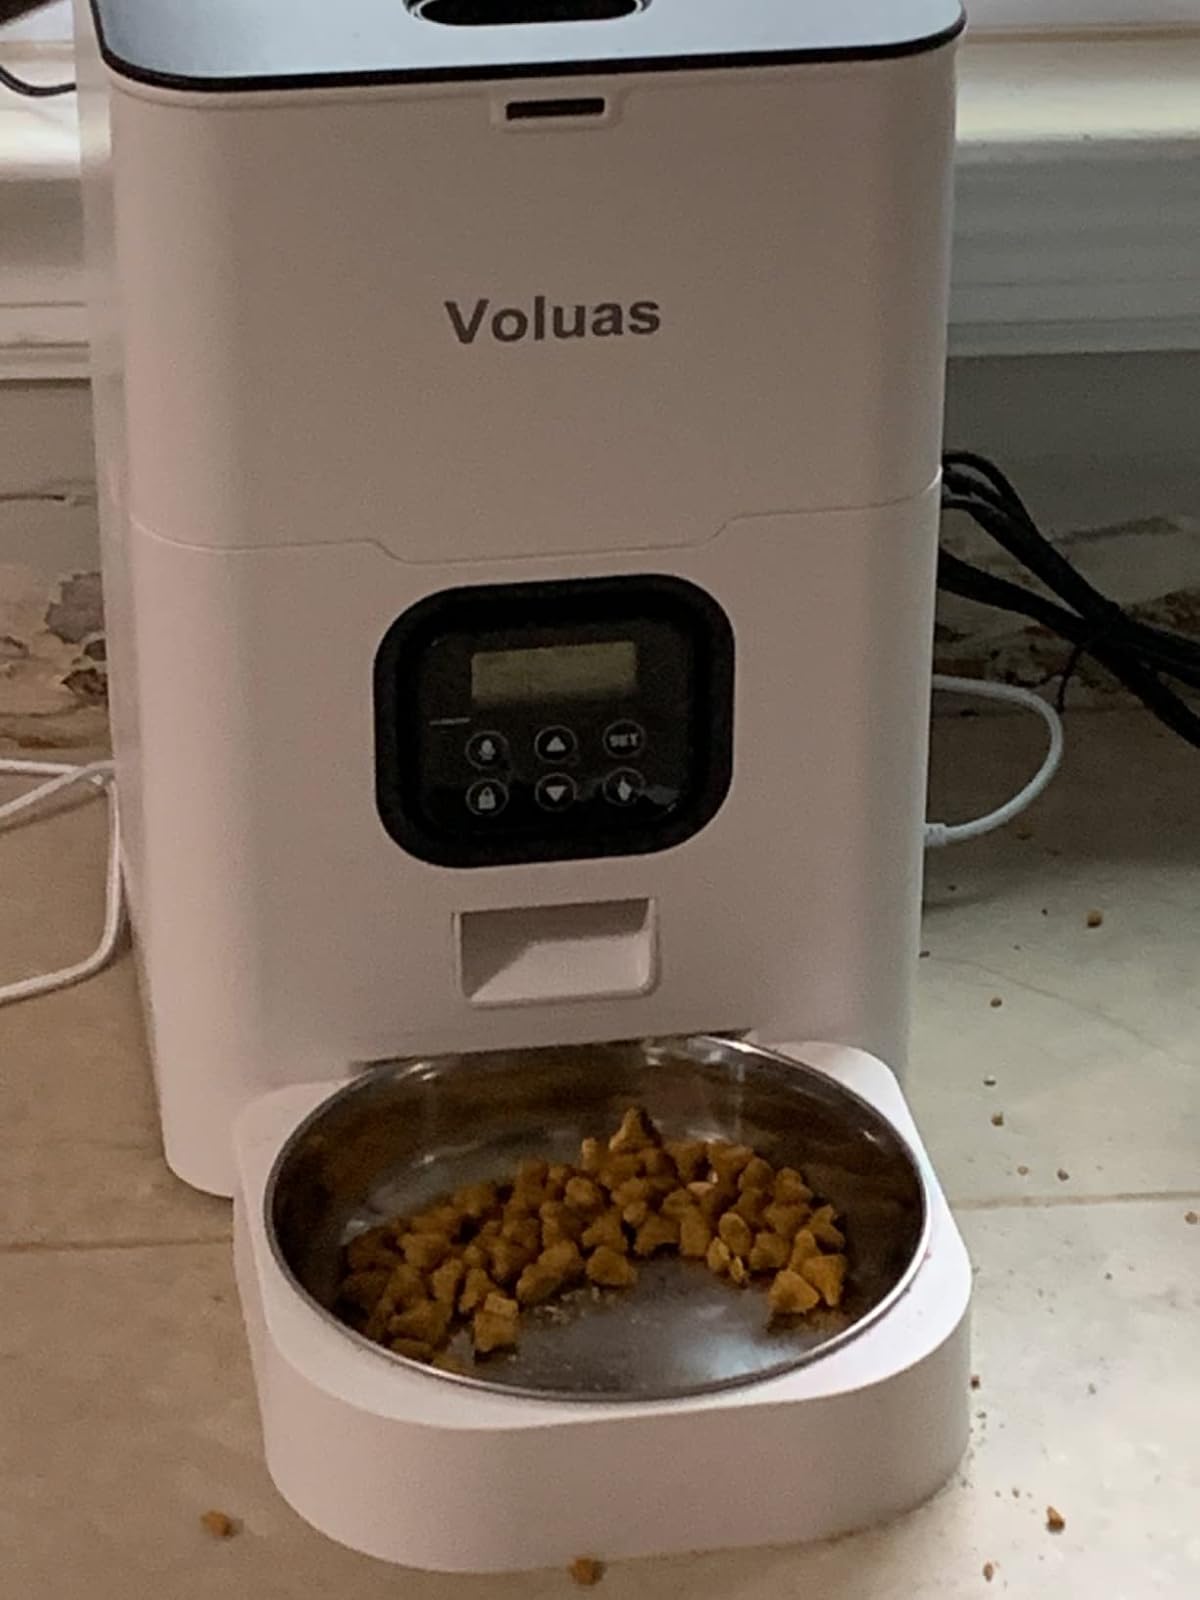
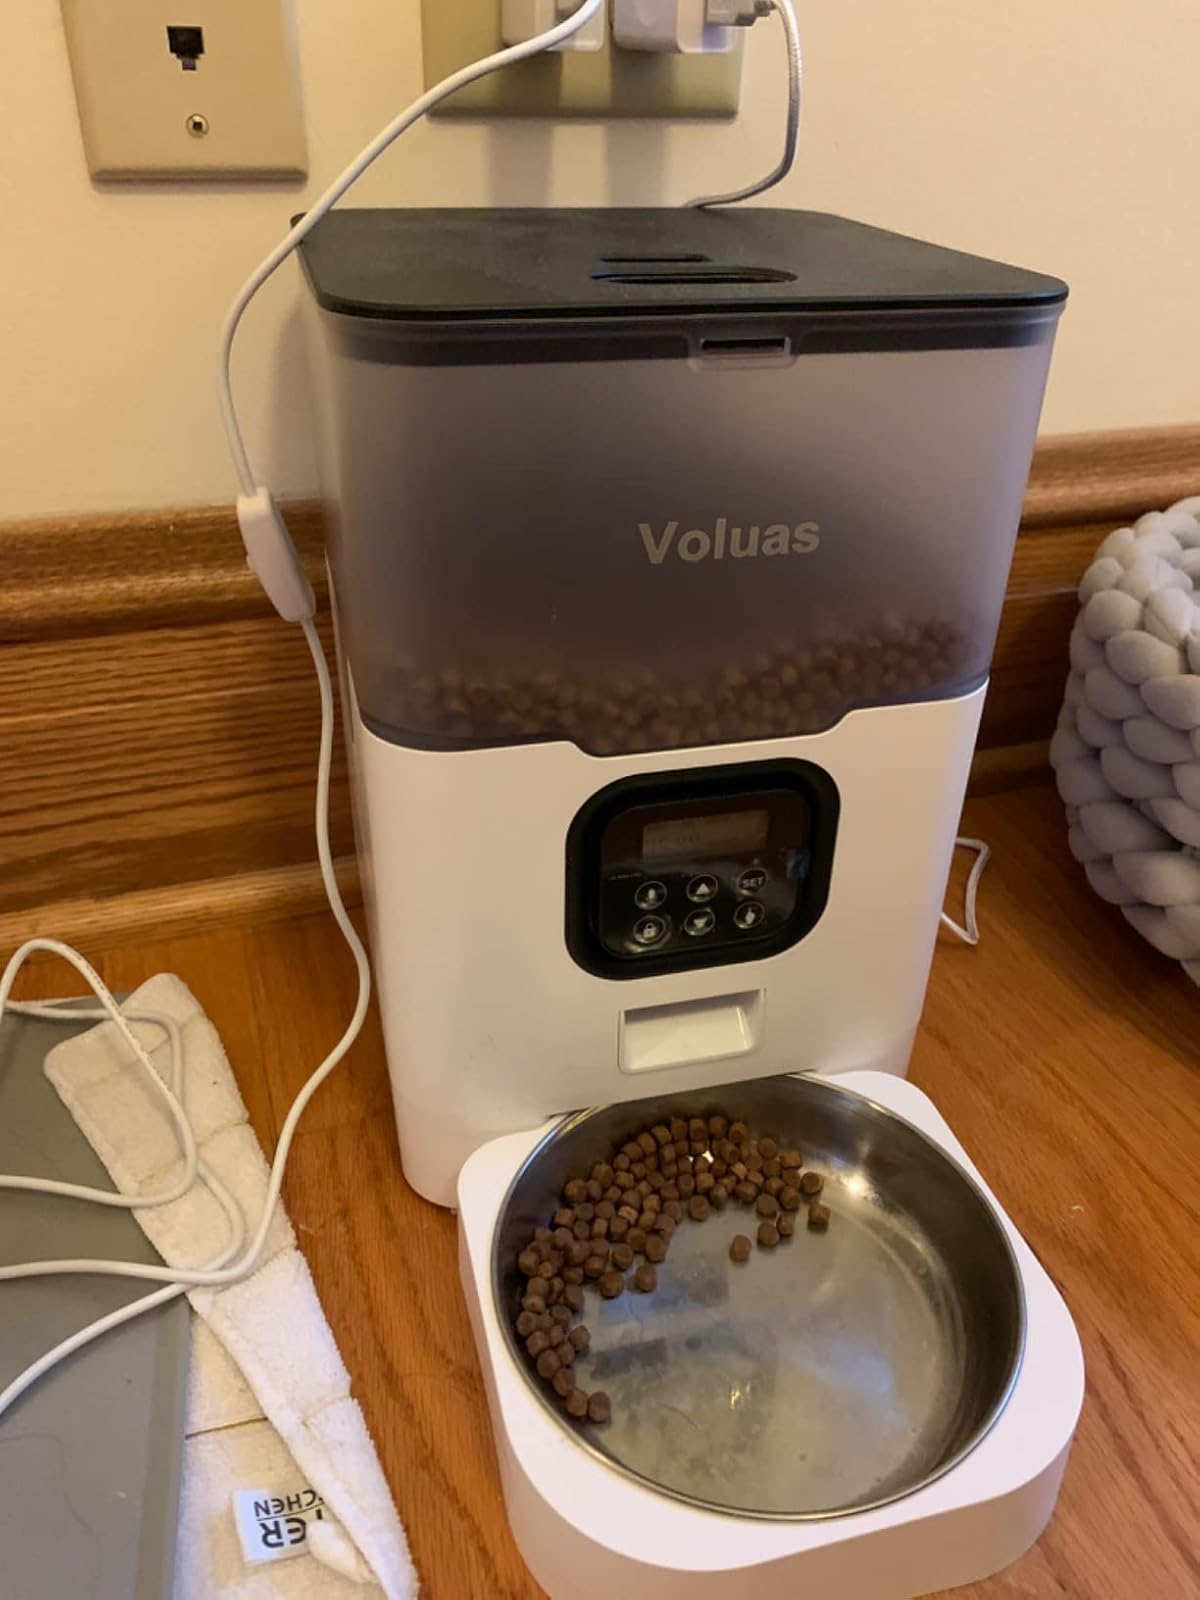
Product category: items_feeder
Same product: no